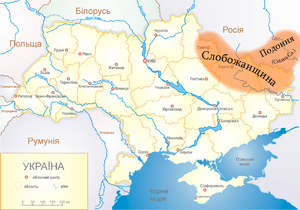
Sloboda Ukraine
Sloboda Ukraine eller Slobozjansjtjina (orange) i forhold til nutidens Ukraine
Sloboda Ukraine var et historisk område der udgjorde Storfyrstendømmet Moskvas grænseland. Området udviklede sig og blomstrede i 16- og 1700-tallet som Zar-ruslands sydvestlige grænse. I 1765 blev området omdannet til Kharkov guvernementet.